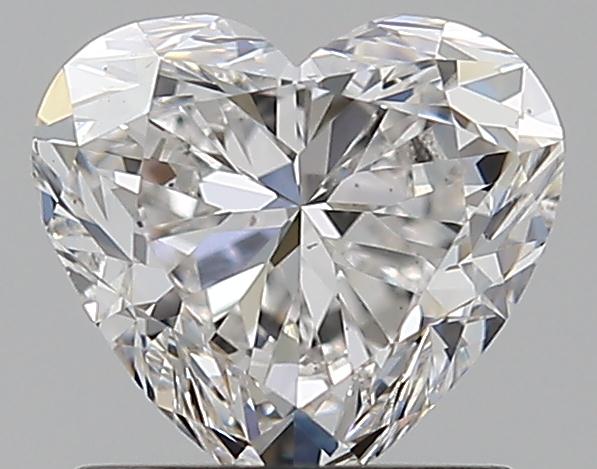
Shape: heart
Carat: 1
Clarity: VS1
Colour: F
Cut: EX
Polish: EX
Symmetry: VG
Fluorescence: N
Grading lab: GIA
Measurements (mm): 6.09 x 6.62 x 3.92